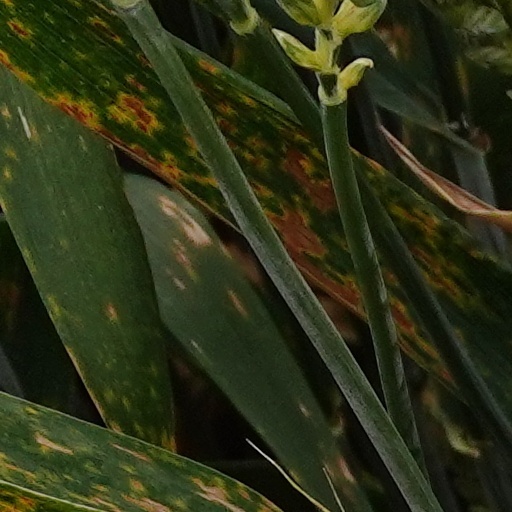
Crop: wheat